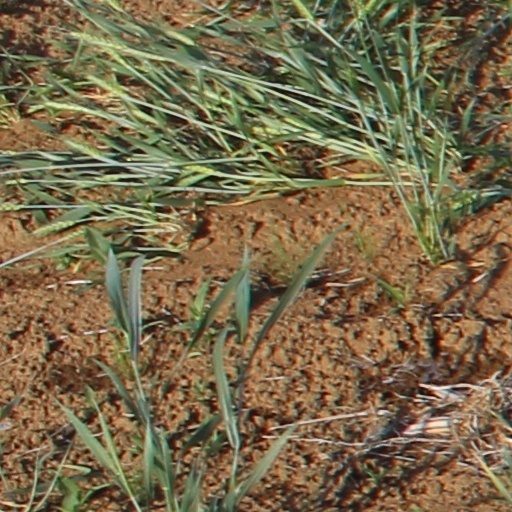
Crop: wheat